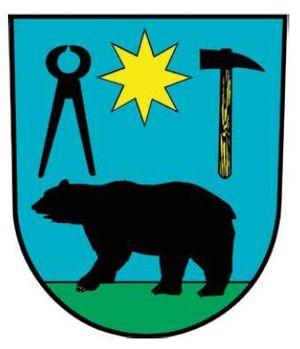
Moravský Beroun est une ville du district et de la région d'Olomouc, en Tchéquie. Sa population s'élevait à 2 985 habitants en 2018.